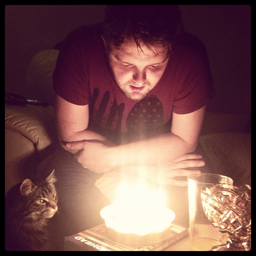
A man bending over in front of  a cake with lit candles.
A person and a cat sitting in a room.
A guy and a cat look at a glowing light.
a person on a couch with a a cat near by
a man is looking down at a bright light